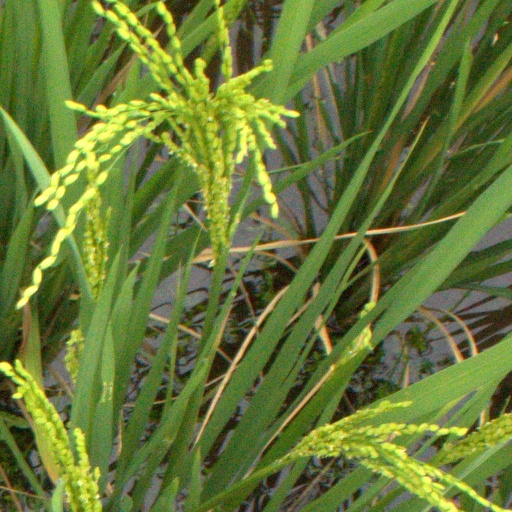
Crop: rice